Huddersfield

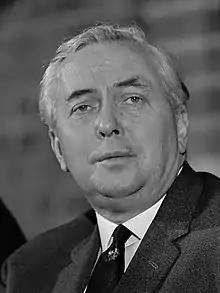
Harold Wilson, Prime Minister of the United Kingdom

After 1895 rugby union was played exclusively under the Northern Rugby Football Union until 1909 when Huddersfield Old Boys were formed to play under rugby union rules, playing nomadically at five grounds until buying farmland at Waterloo in 1919 and, in 1946, renaming the club Huddersfield RUFC. In 1969 the club was at the forefront of a revolution in English rugby when it became the first club in the country to organise mini and junior rugby teams. The innovation spread and almost every club in the country has a thriving junior section providing a production-line of home-grown talent. Junior players at Huddersfield number over 200. In 1997 the Waterloo junior grounds were sold and the former Bass Brewery site at Lockwood Park was purchased for its replacement. With the assistance of a £2 million grant from Sport England, the club has transformed it into a major sports complex, conference centre and business park.